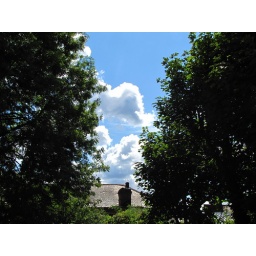
Blue sky and white clouds over Ealing